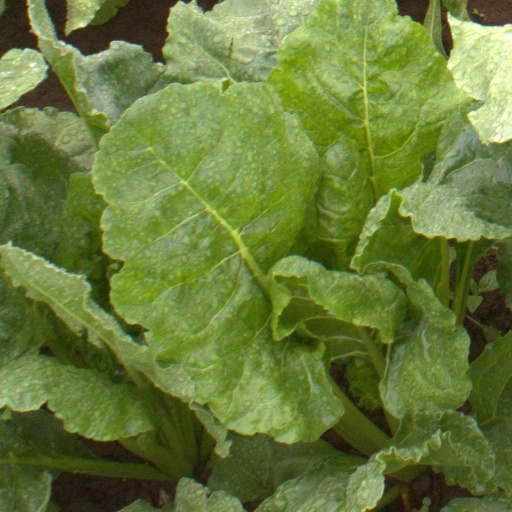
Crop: sugar beet